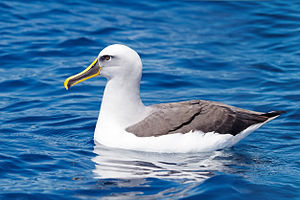
Bullers albatros
Bullers albatros er en newzealandsk stormfugl, der lever på Stillehavet.